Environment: real
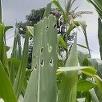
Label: fall_armyworm